Volatility (chemistry)

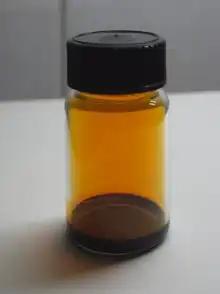
Bromine liquid readily transitions to vapor at room temperature, indicating high volatility.

In chemistry, volatility is a material quality which describes how readily a substance vaporizes. At a given temperature and pressure, a substance with high volatility is more likely to exist as a vapour, while a substance with low volatility is more likely to be a liquid or solid. Volatility can also describe the tendency of a vapor to condense into a liquid or solid; less volatile substances will more readily condense from a vapor than highly volatile ones. Differences in volatility can be observed by comparing how fast substances within a group evaporate (or sublimate in the case of solids) when exposed to the atmosphere. A highly volatile substance such as rubbing alcohol (isopropyl alcohol) will quickly evaporate, while a substance with low volatility such as vegetable oil will remain condensed. In general, solids are much less volatile than liquids, but there are some exceptions. Solids that sublimate (change directly from solid to vapor) such as dry ice (solid carbon dioxide) or iodine can vaporize at a similar rate as some liquids under standard conditions.